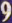
Number: 9